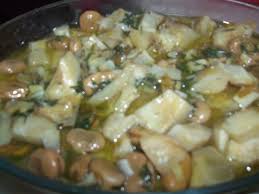
Yemek: enginar